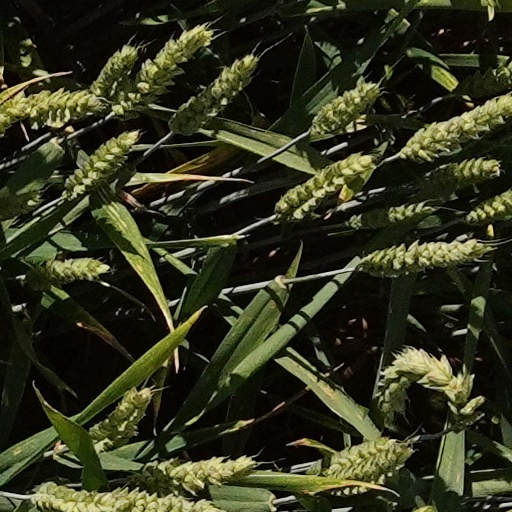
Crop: wheat